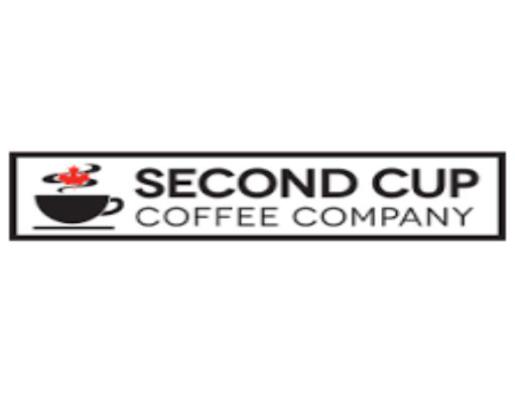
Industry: Food